Jan Brueghel the Elder

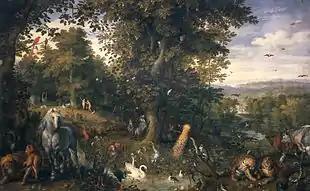
"The Garden of Eden with the Fall of Man"

Brueghel often repeated motifs in his flower pieces. Even so, he was able to give each work a remarkable freshness and vitality of its own.